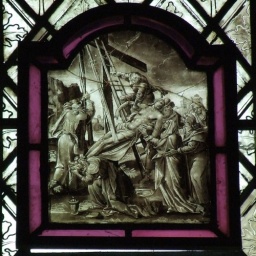
The Deposition. Flemish glass in the west window